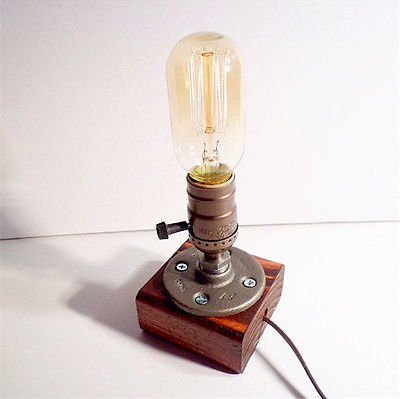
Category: lamp